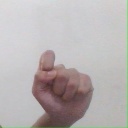
अक्षर: घ